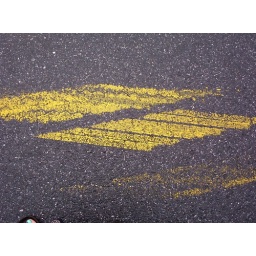
someone ran over the yellow stripe in the road